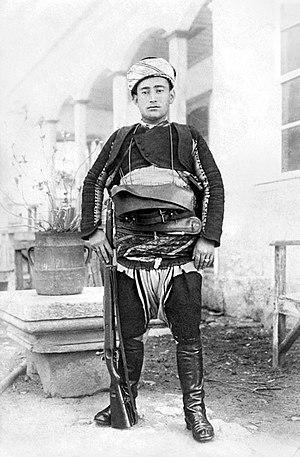
Yörük Ali Efe, né en 1895 à Aydin et mort le 23 septembre 1951 à Bursa, est un combattant de la guerre d'indépendance turque et un officier militaire turc.